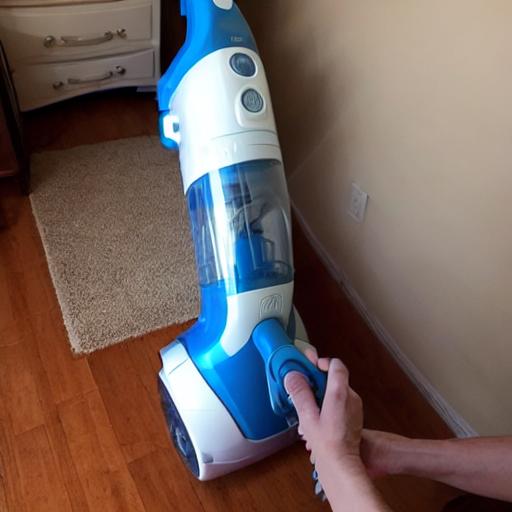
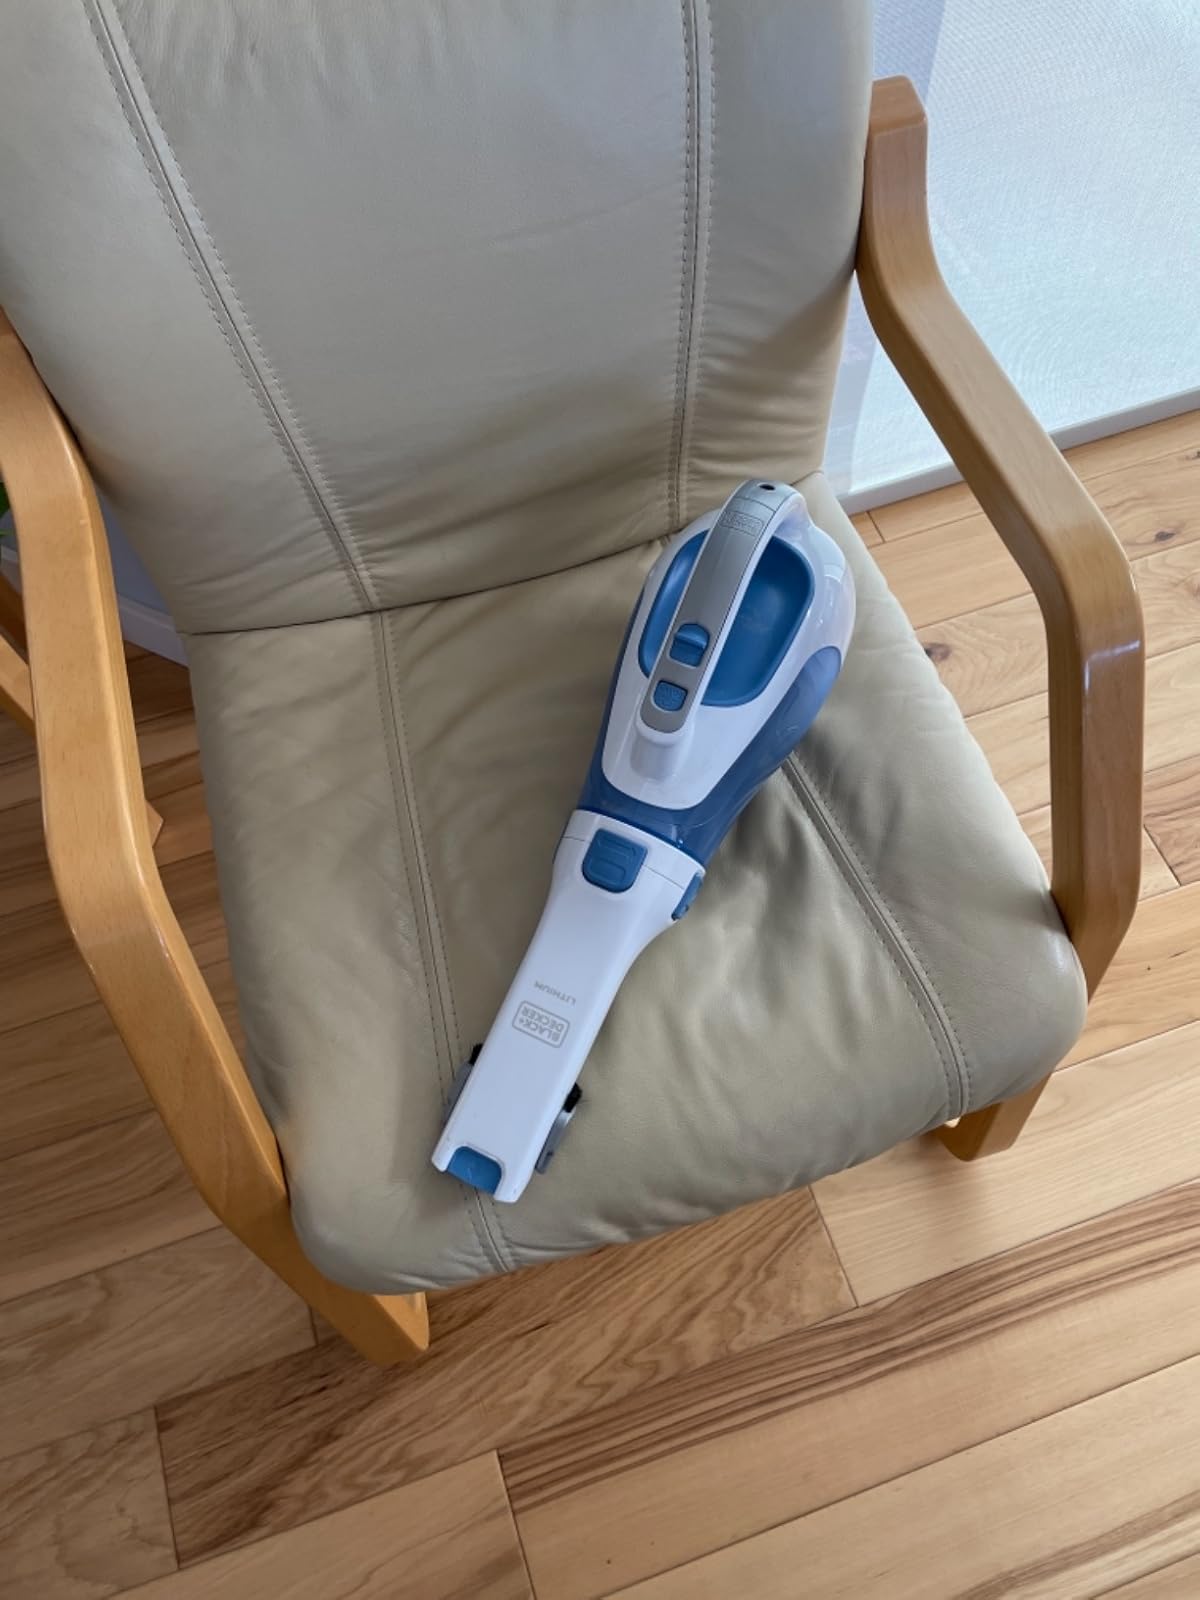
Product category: items_vacuum
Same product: no